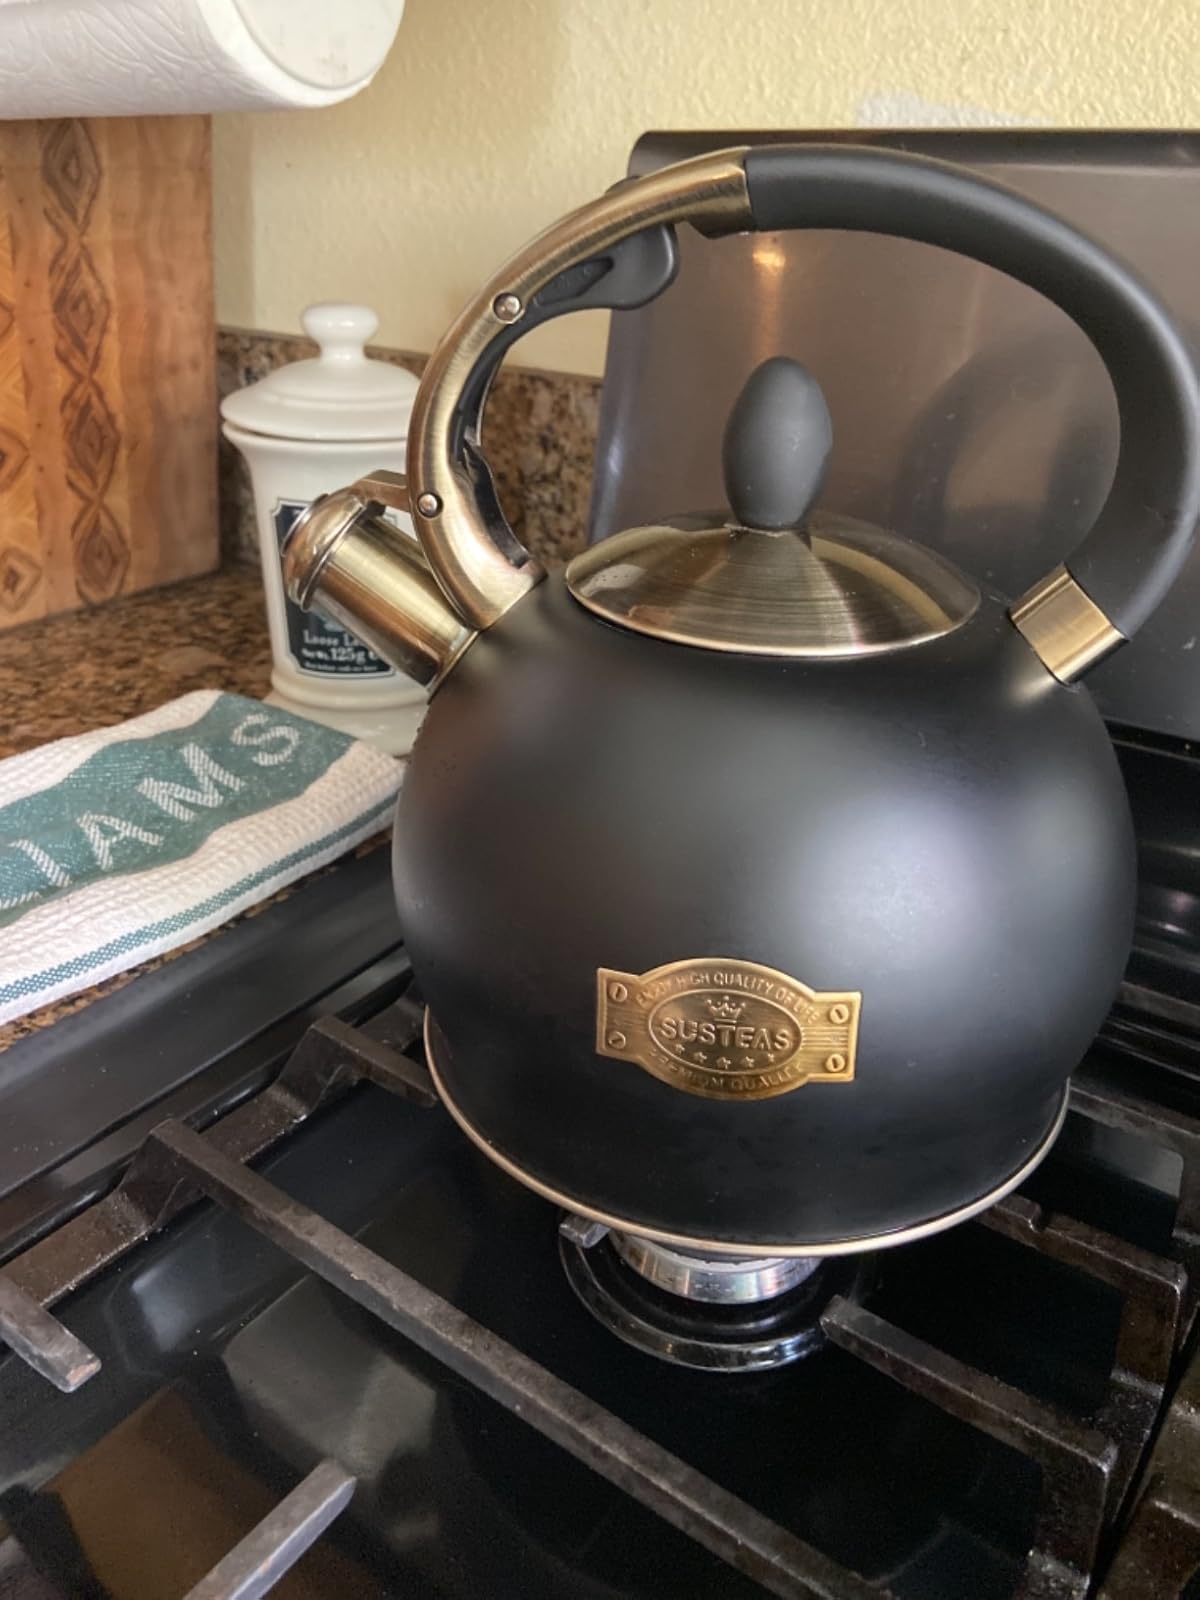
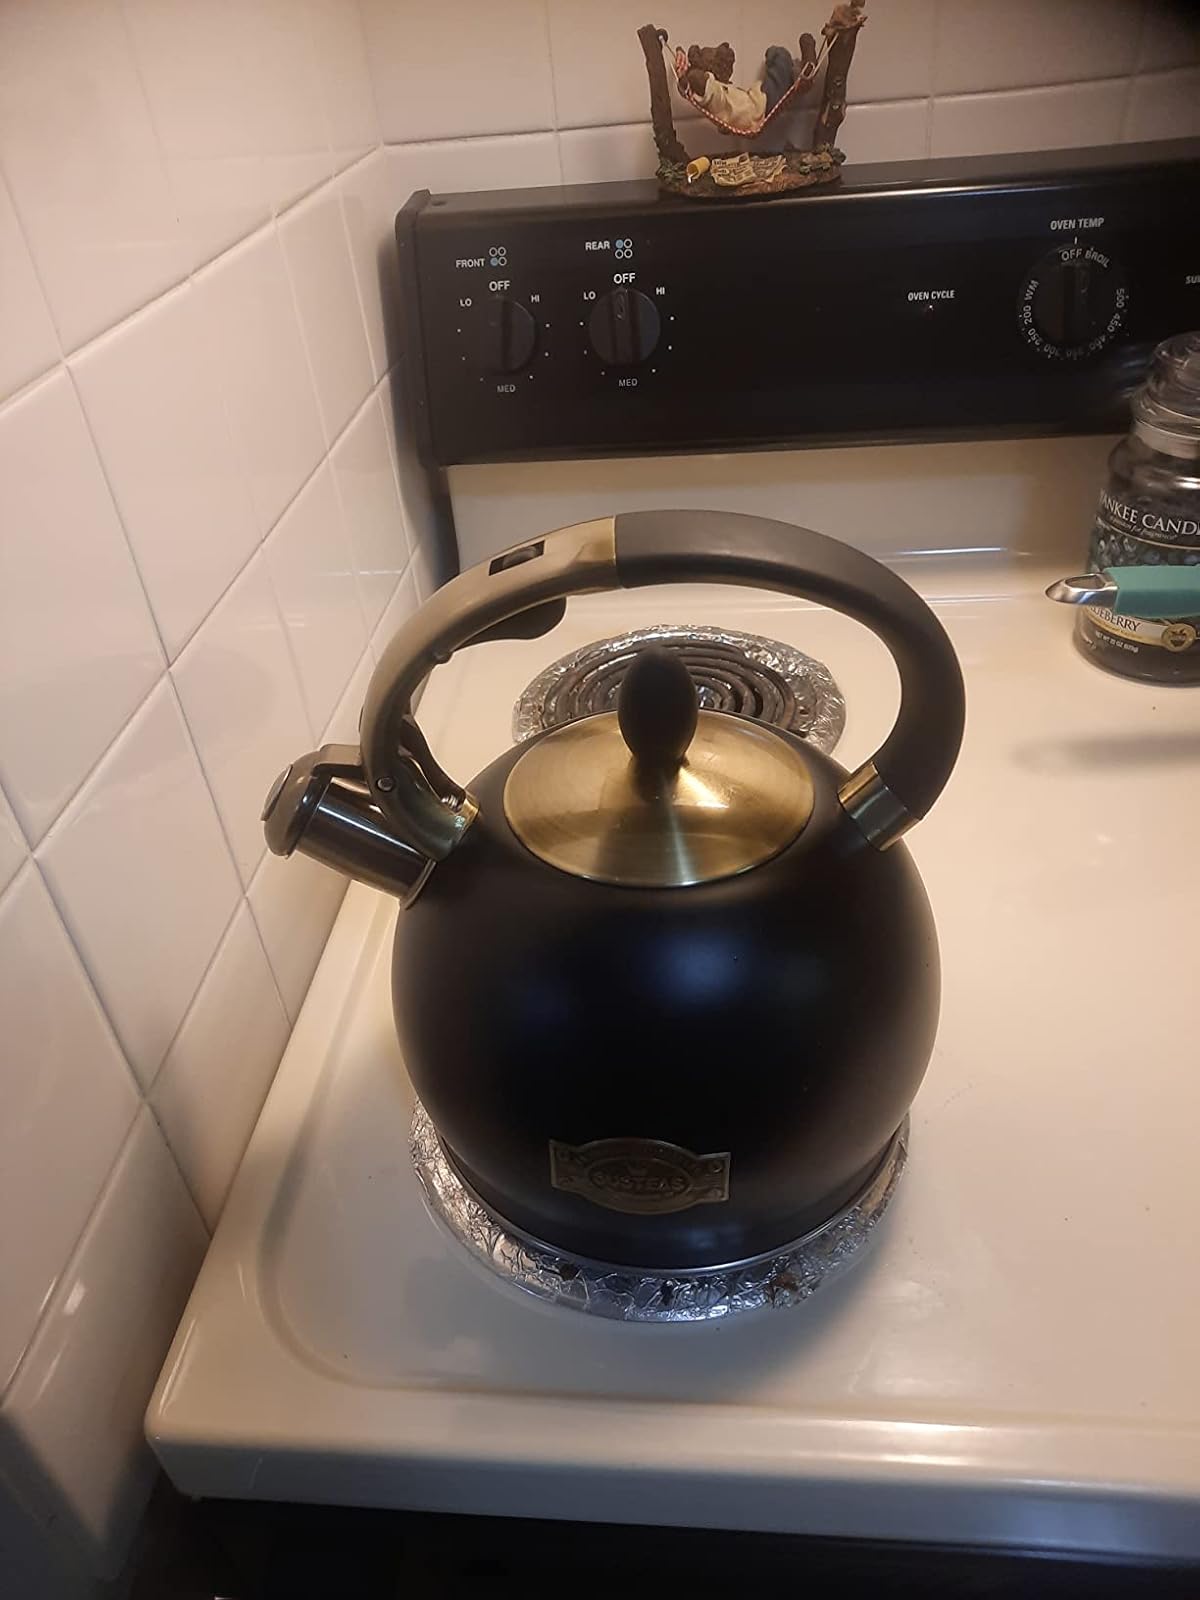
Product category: items_kettle
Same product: yes